Sergey Dmitriyevich Urusov

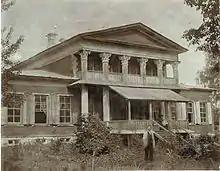
The Urusov estate, demolished in 2011

Born into a long line of aristocratic politicians and diplomats, he was the son of (1830-1903), a retired colonel and chairman of the Yaroslavl provincial district council who was a famous chess player, and Barbara Silovna Batashova (died 1905), the daughter of a rich breeder. Dmitry Semenovich was also a friend of Tolstoy’s. He was the nephew of Sergey Urusov.